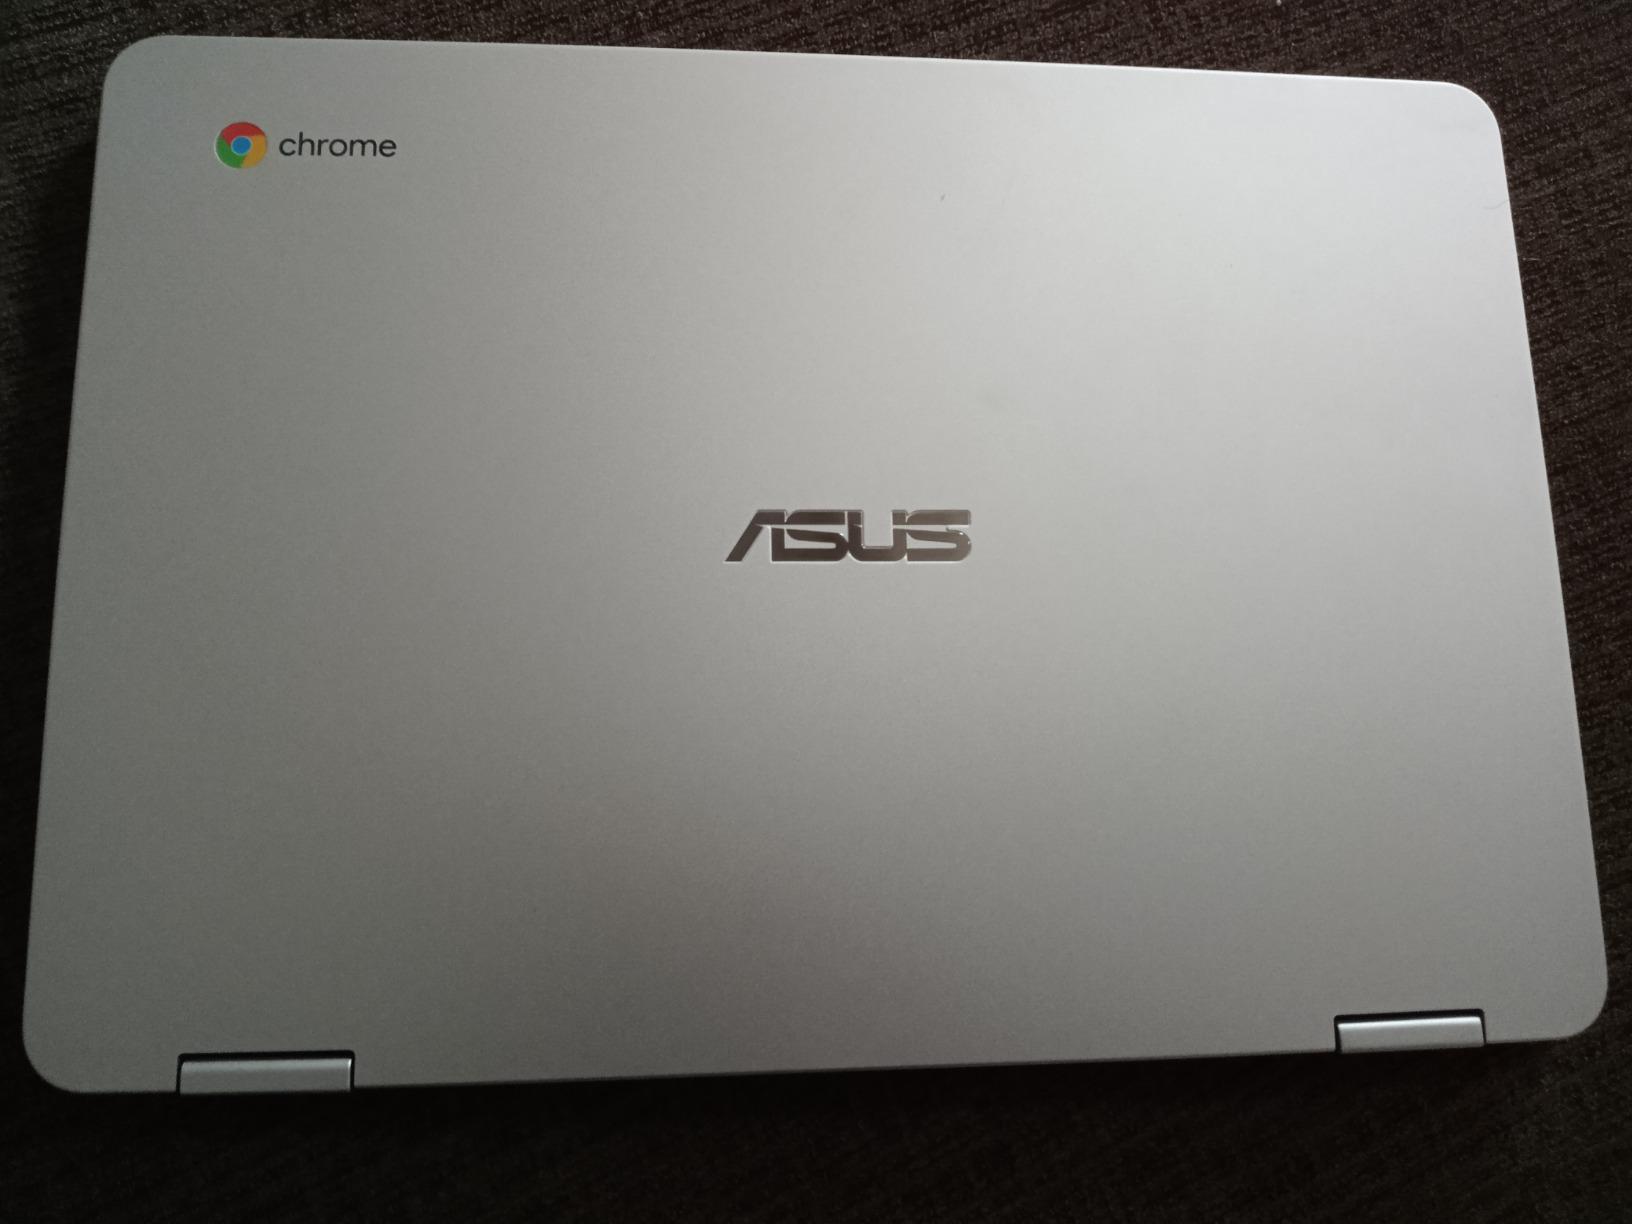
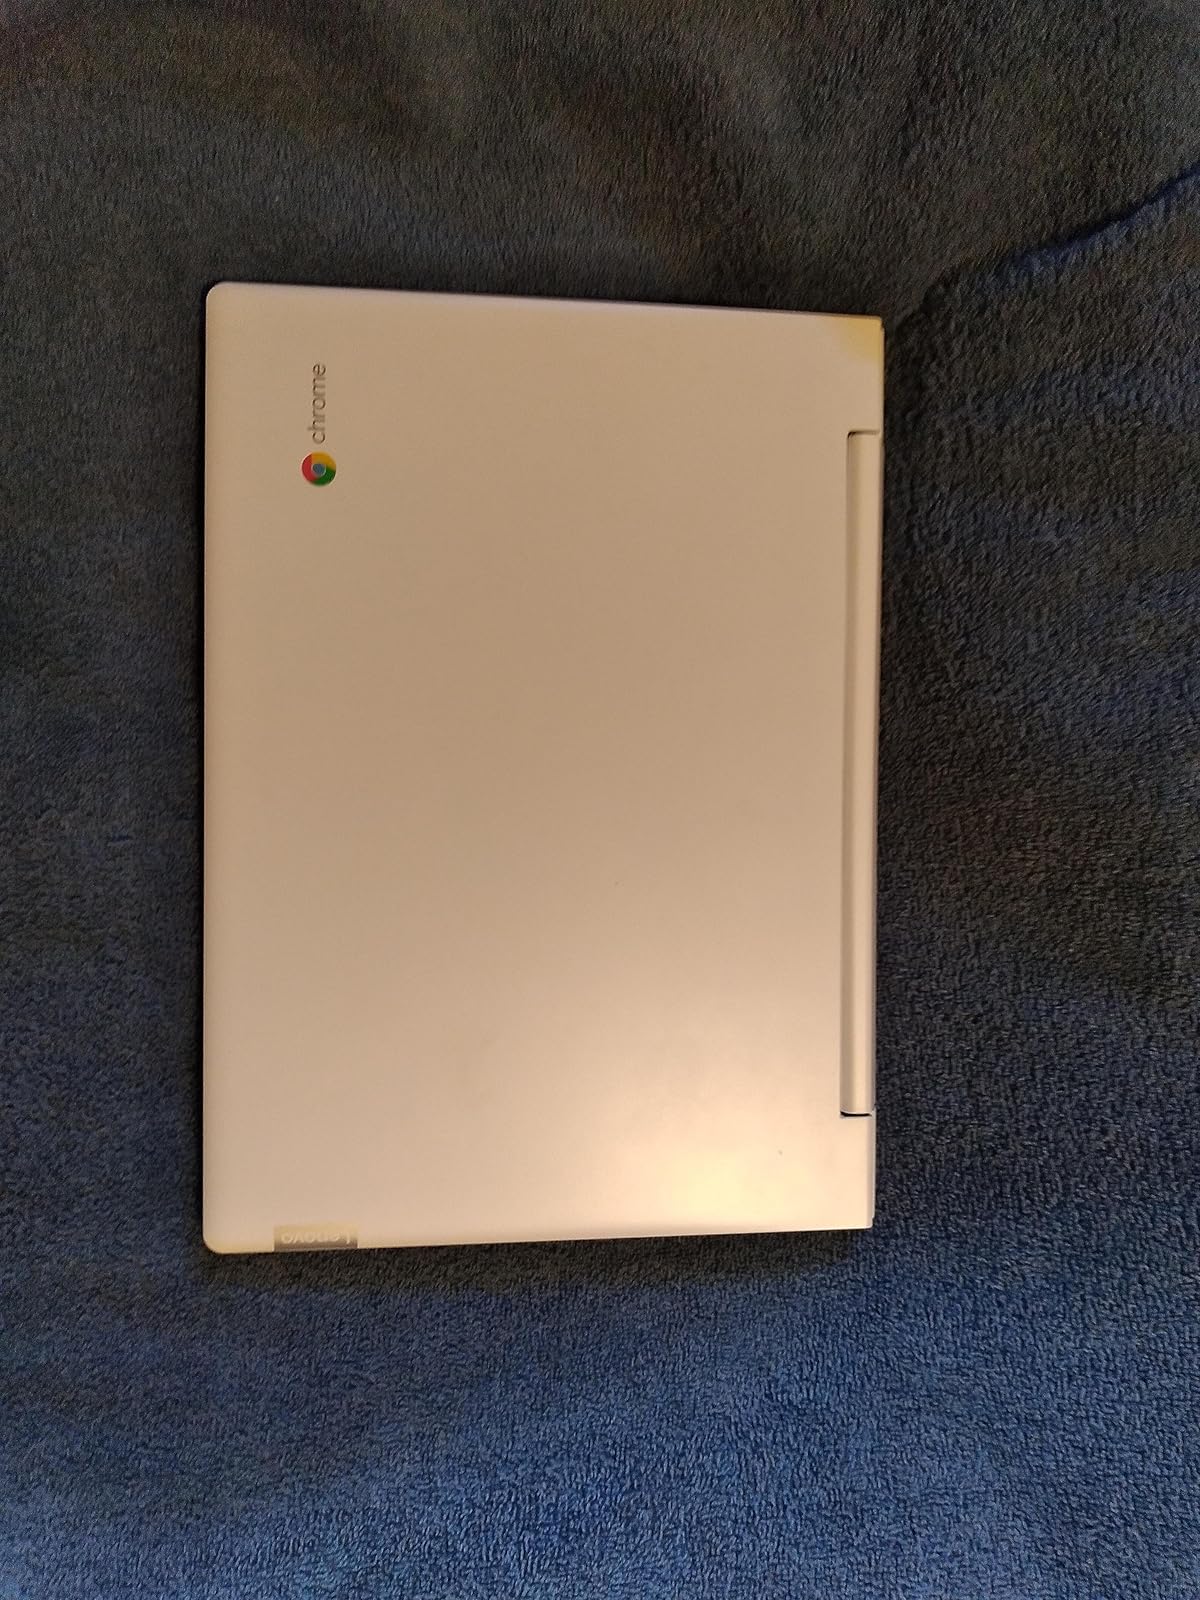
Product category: laptop
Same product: no